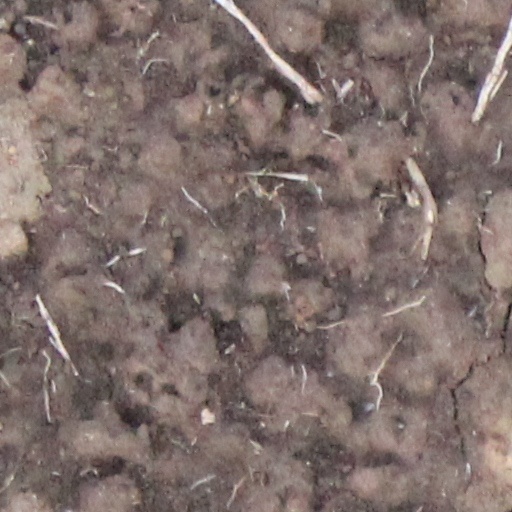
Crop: wheat